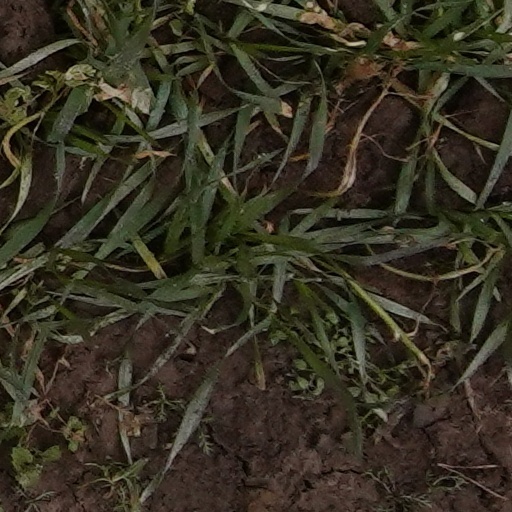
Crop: wheat